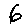
Label: 6